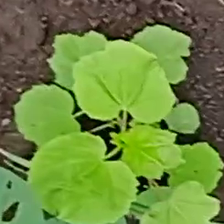
Weed species: Little_Mallow(Malva parviflora)